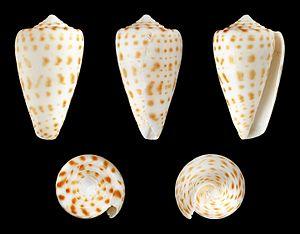
Le genre Conus rassemble à présent 626 espèces de « coquillages ». De très nombreuses espèces fossiles sont également connues. La plupart de ces espèces sont venimeuses et les plus grosses sont dangereuses pour l'homme.
Le Cône alphabet, Conus spurius, est une espèce de mollusque de la famille des Conidae.